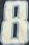
Number: 8